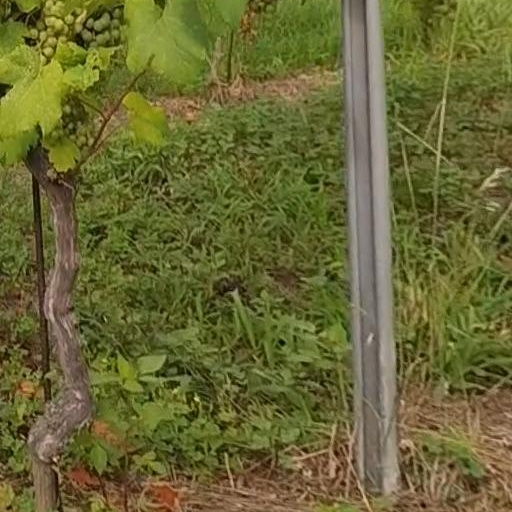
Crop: grape